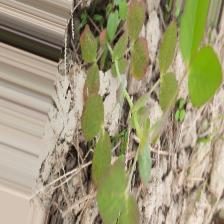
Label: Lentil Rust